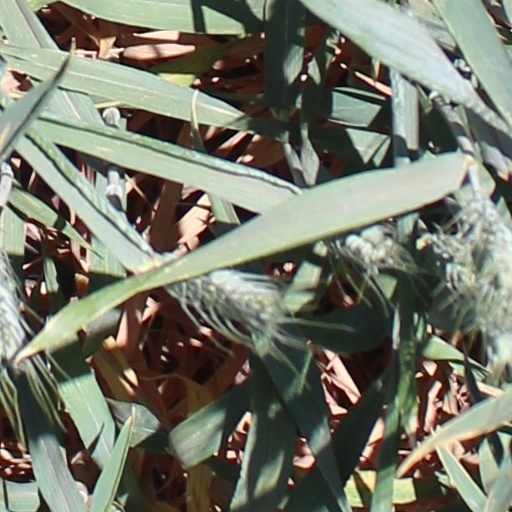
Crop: wheat